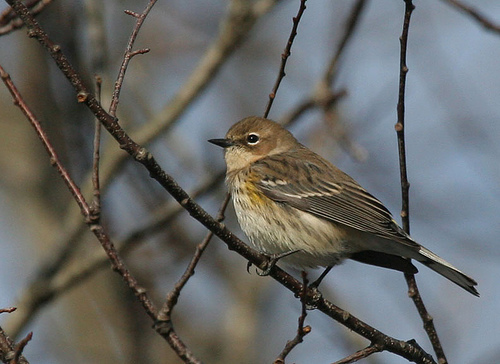
a small fatter bird with grey and yellow body feathers.
the small bird has a sharp black beak and small black eyes with a white belly.
the bird has a black eyering and a small black bill.
small chubby bird with a cream colored stomach and chest, blackish gray tail and wings, and a grayish brown head
this is a bird with a white belly, a grey and yellow wing and a small and pointy black beak.
this brownish bird has a patch of yellow near its wing.
this bird is brown with black and has a very short beak.
this bird has a small, thin beak and a belly that is tan with brown spots.
this bird has a brown crown, brown primaries, and a brown belly.
a small bird with a small beak and a white body.
Species: Myrtle Warbler